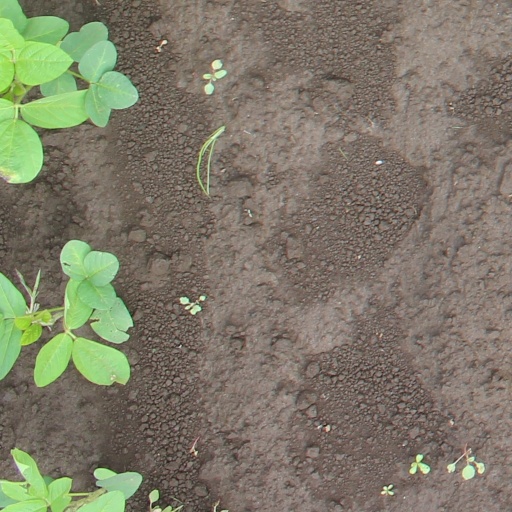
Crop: soybean